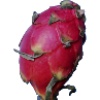
Label: Pitahaya Red 1